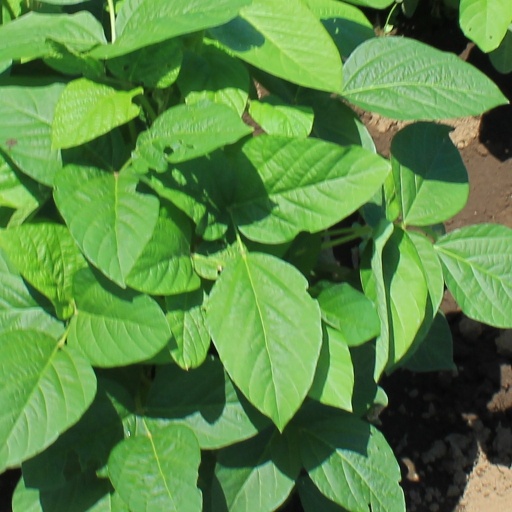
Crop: soybean